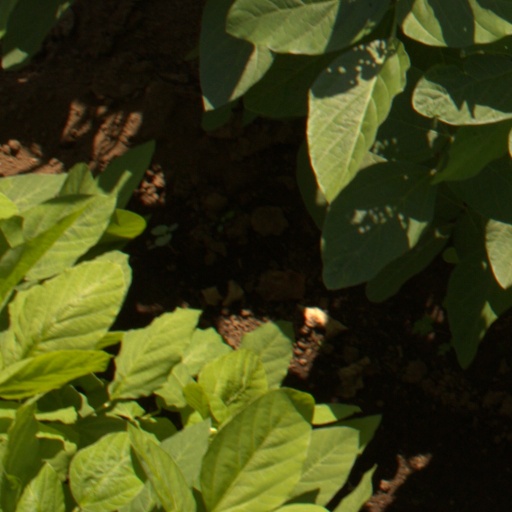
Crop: soybean